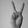
ASL letter: V